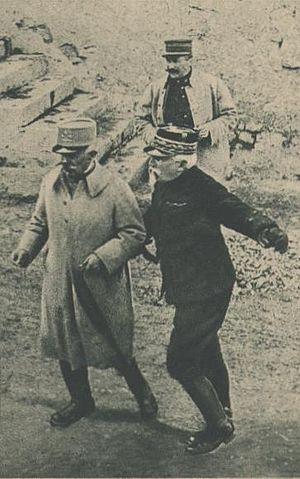
Les généraux NNivelle et Balfourier.